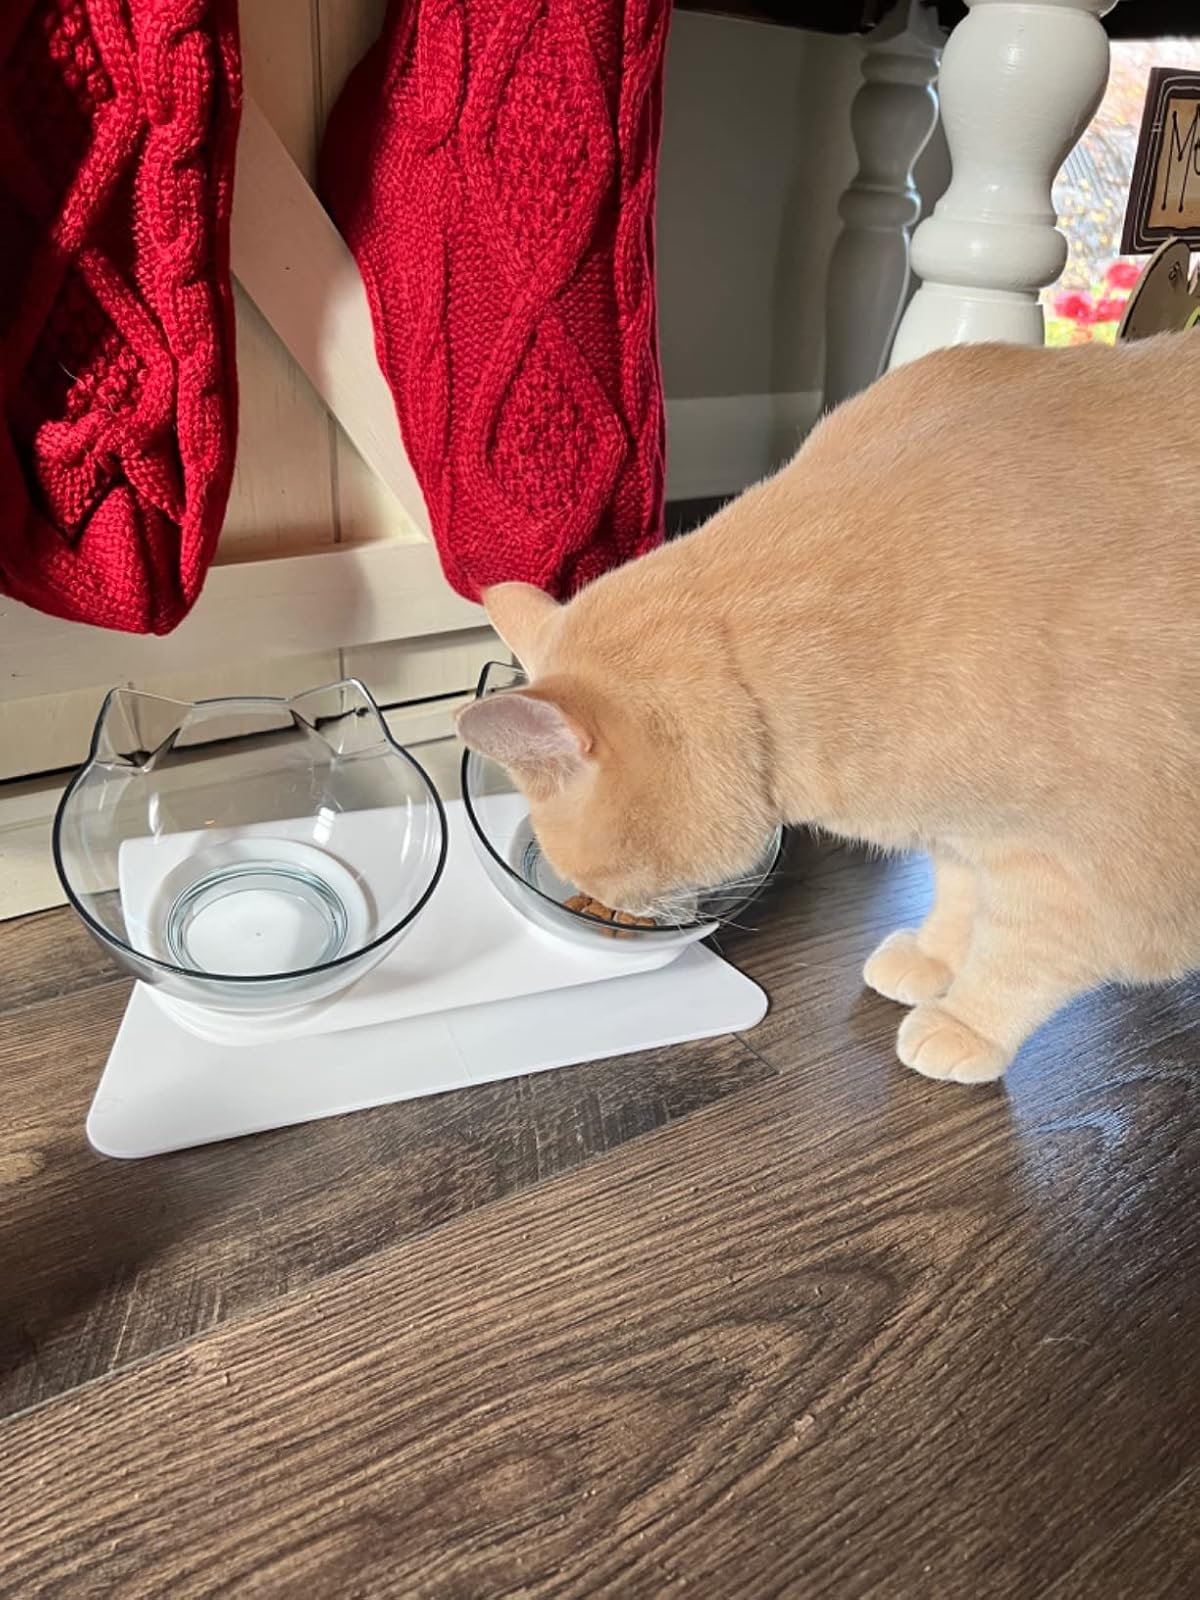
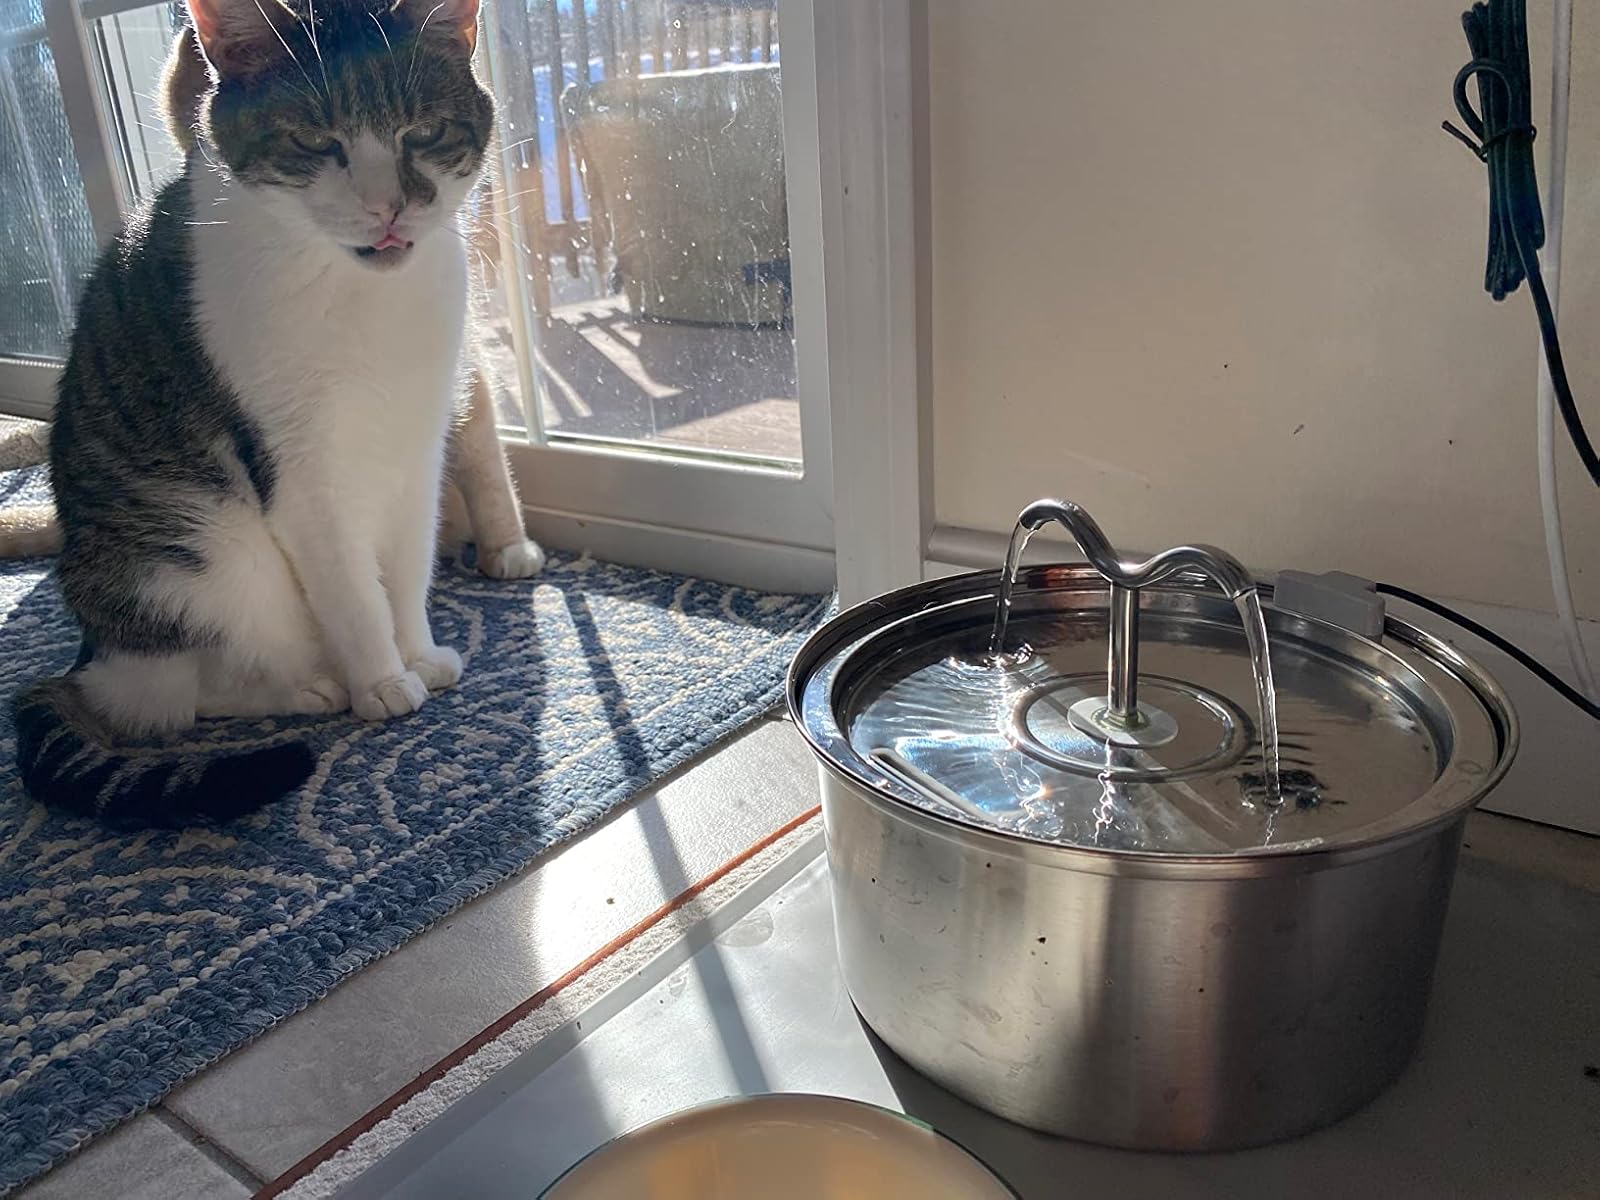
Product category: items_bowl
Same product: no